2010 California Golden Bears football team

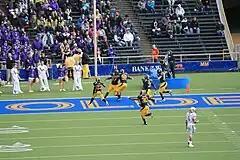
Cal defensive lineman Cameron Jordan (no. 97) scores the Bears' sole touchdown of the game on a fumble recovery.

The final game played at California Memorial Stadium in its present configuration had post-season implications for both teams, with Cal needing a sixth victory to be bowl-eligible and Washington needing a victory to keep its bowl hopes alive. Both teams were unable effectively move the ball in the first quarter. In the second quarter, the Bears recovered a fumble by Huskies running back Jesse Callier, but quarterback Brock Mansion then threw an interception to give the ball right back. Jake Locker was in turn intercepted by Marc Anthony on the Cal 1-yard line. The sole points of the half came on a 53-yard field goal by Giorgio Tavecchio, a career best, with 1 second left.